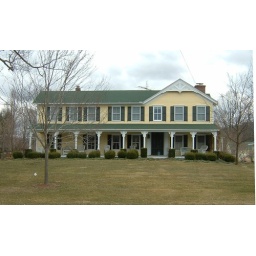
This house is directly across the street from the two Scottish Highland Cattle in the other pictures, the ones with the horns.